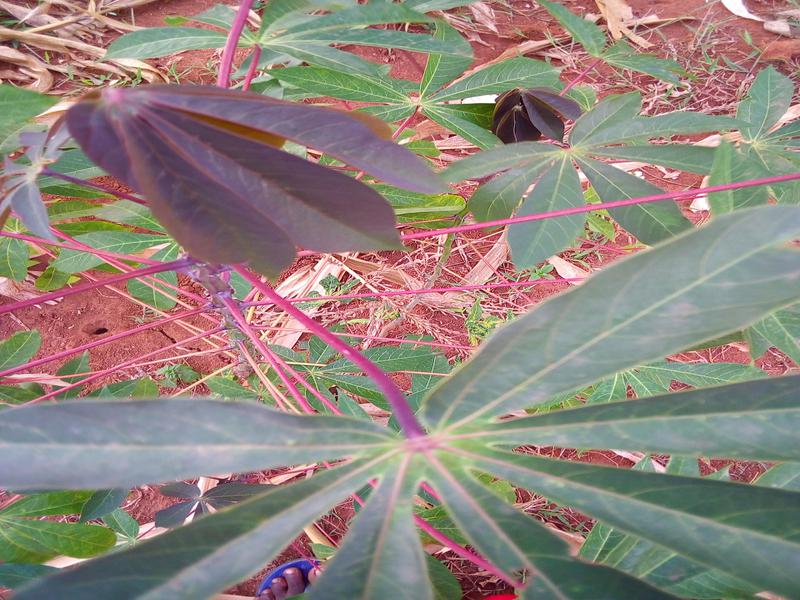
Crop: cassava
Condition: healthy